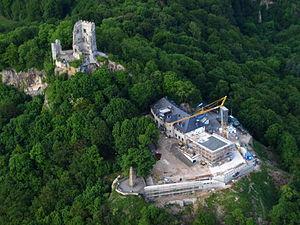
Le Drachenfels, terme allemand signifiant littéralement « rocher du dragon », est une colline d'Allemagne constituant les restes d'un ancien volcan. Faisant partie du massif des Siebengebirge, ce sommet de 321 mètres d'altitude domine le Rhin ainsi que l'agglomération de Bonn qui viennent buter à ses pieds. Le Drachenfels fut le théâtre d'une des scènes se rattachant à la légende des Nibelungen : la défaite du dragon Fáfnir par Siegfried.